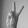
ASL letter: V